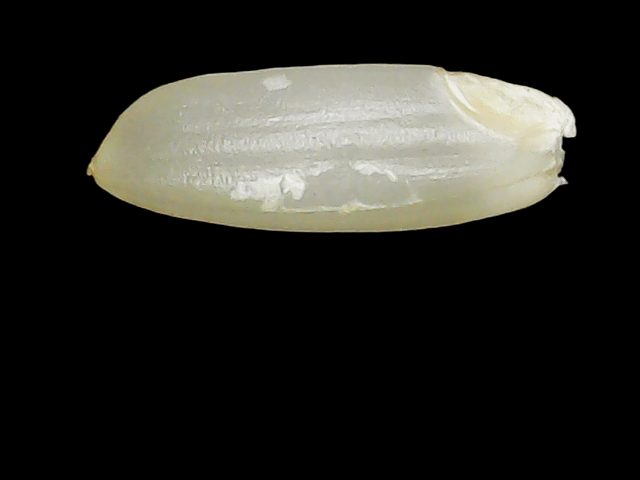
Rice variety: Binadhan23